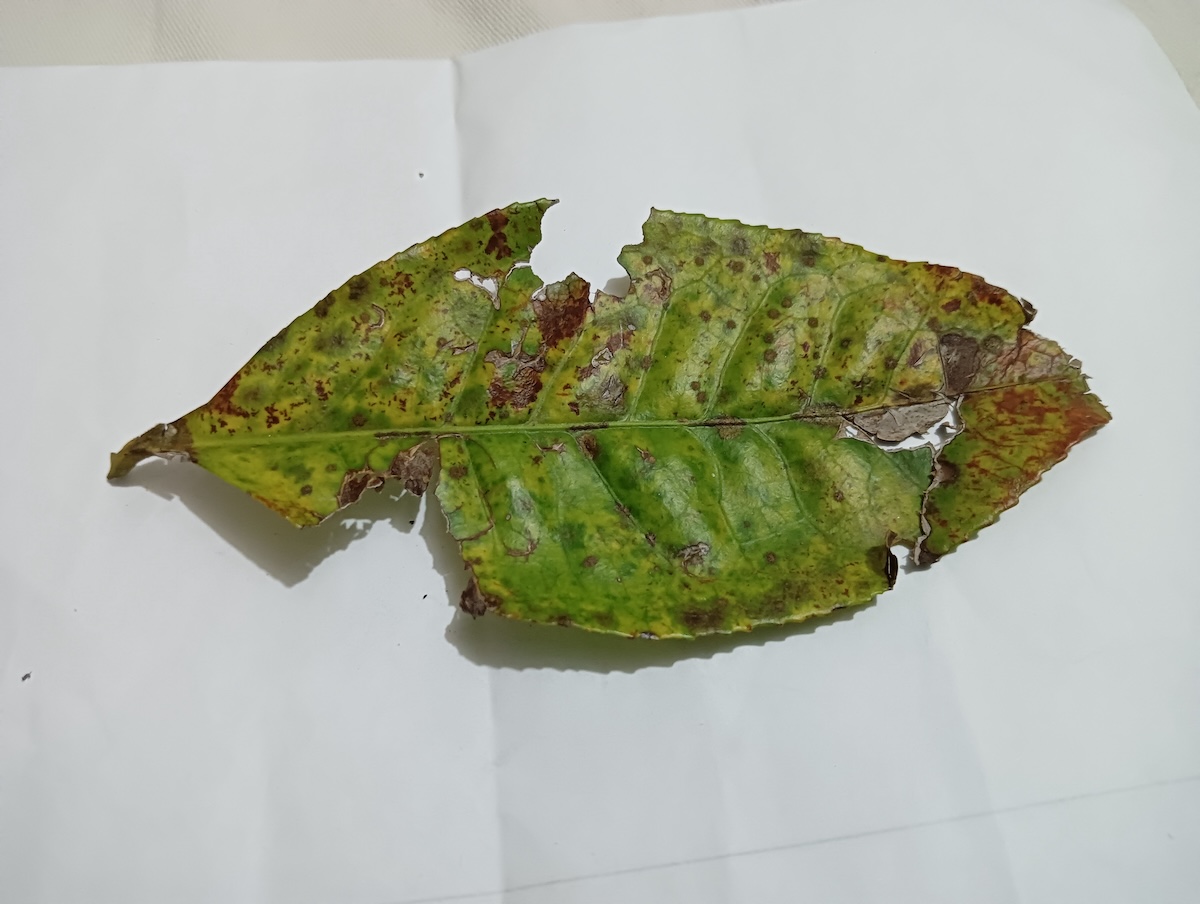
Label: Brown Blight